Roches, Switzerland

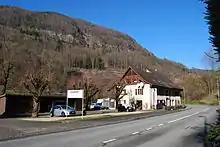
Geissbühler factory, a carpentry company in Roches

, Roches had an unemployment rate of 1.29%. , there were a total of 45 people employed in the municipality. Of these, there were 20 people employed in the primary economic sector and about 8 businesses involved in this sector. 14 people were employed in the secondary sector and there were 4 businesses in this sector. 11 people were employed in the tertiary sector, with 4 businesses in this sector. There were 122 residents of the municipality who were employed in some capacity, of which females made up 41.0% of the workforce.